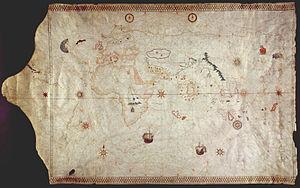
Le planisphère de King-Hamy, dessiné vers 1502, est l'une des plus anciennes cartes contenant une représentation du Nouveau Monde. Il est conservé à la bibliothèque Huntington, à San Marino.